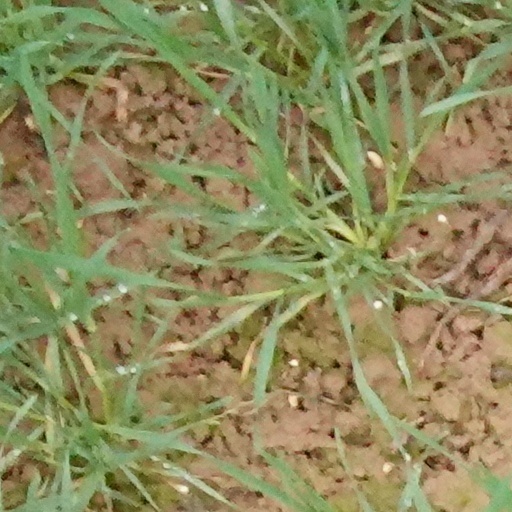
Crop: wheat